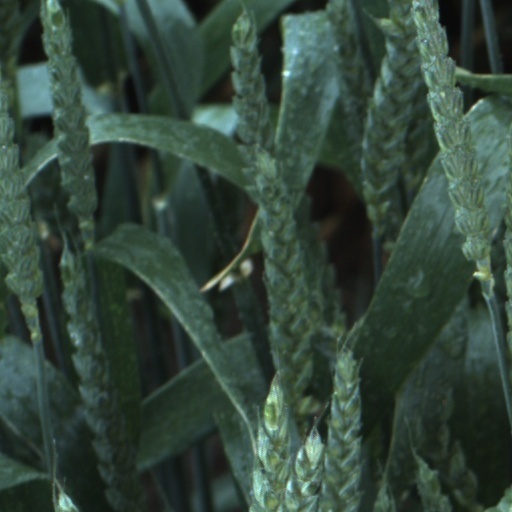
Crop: wheat